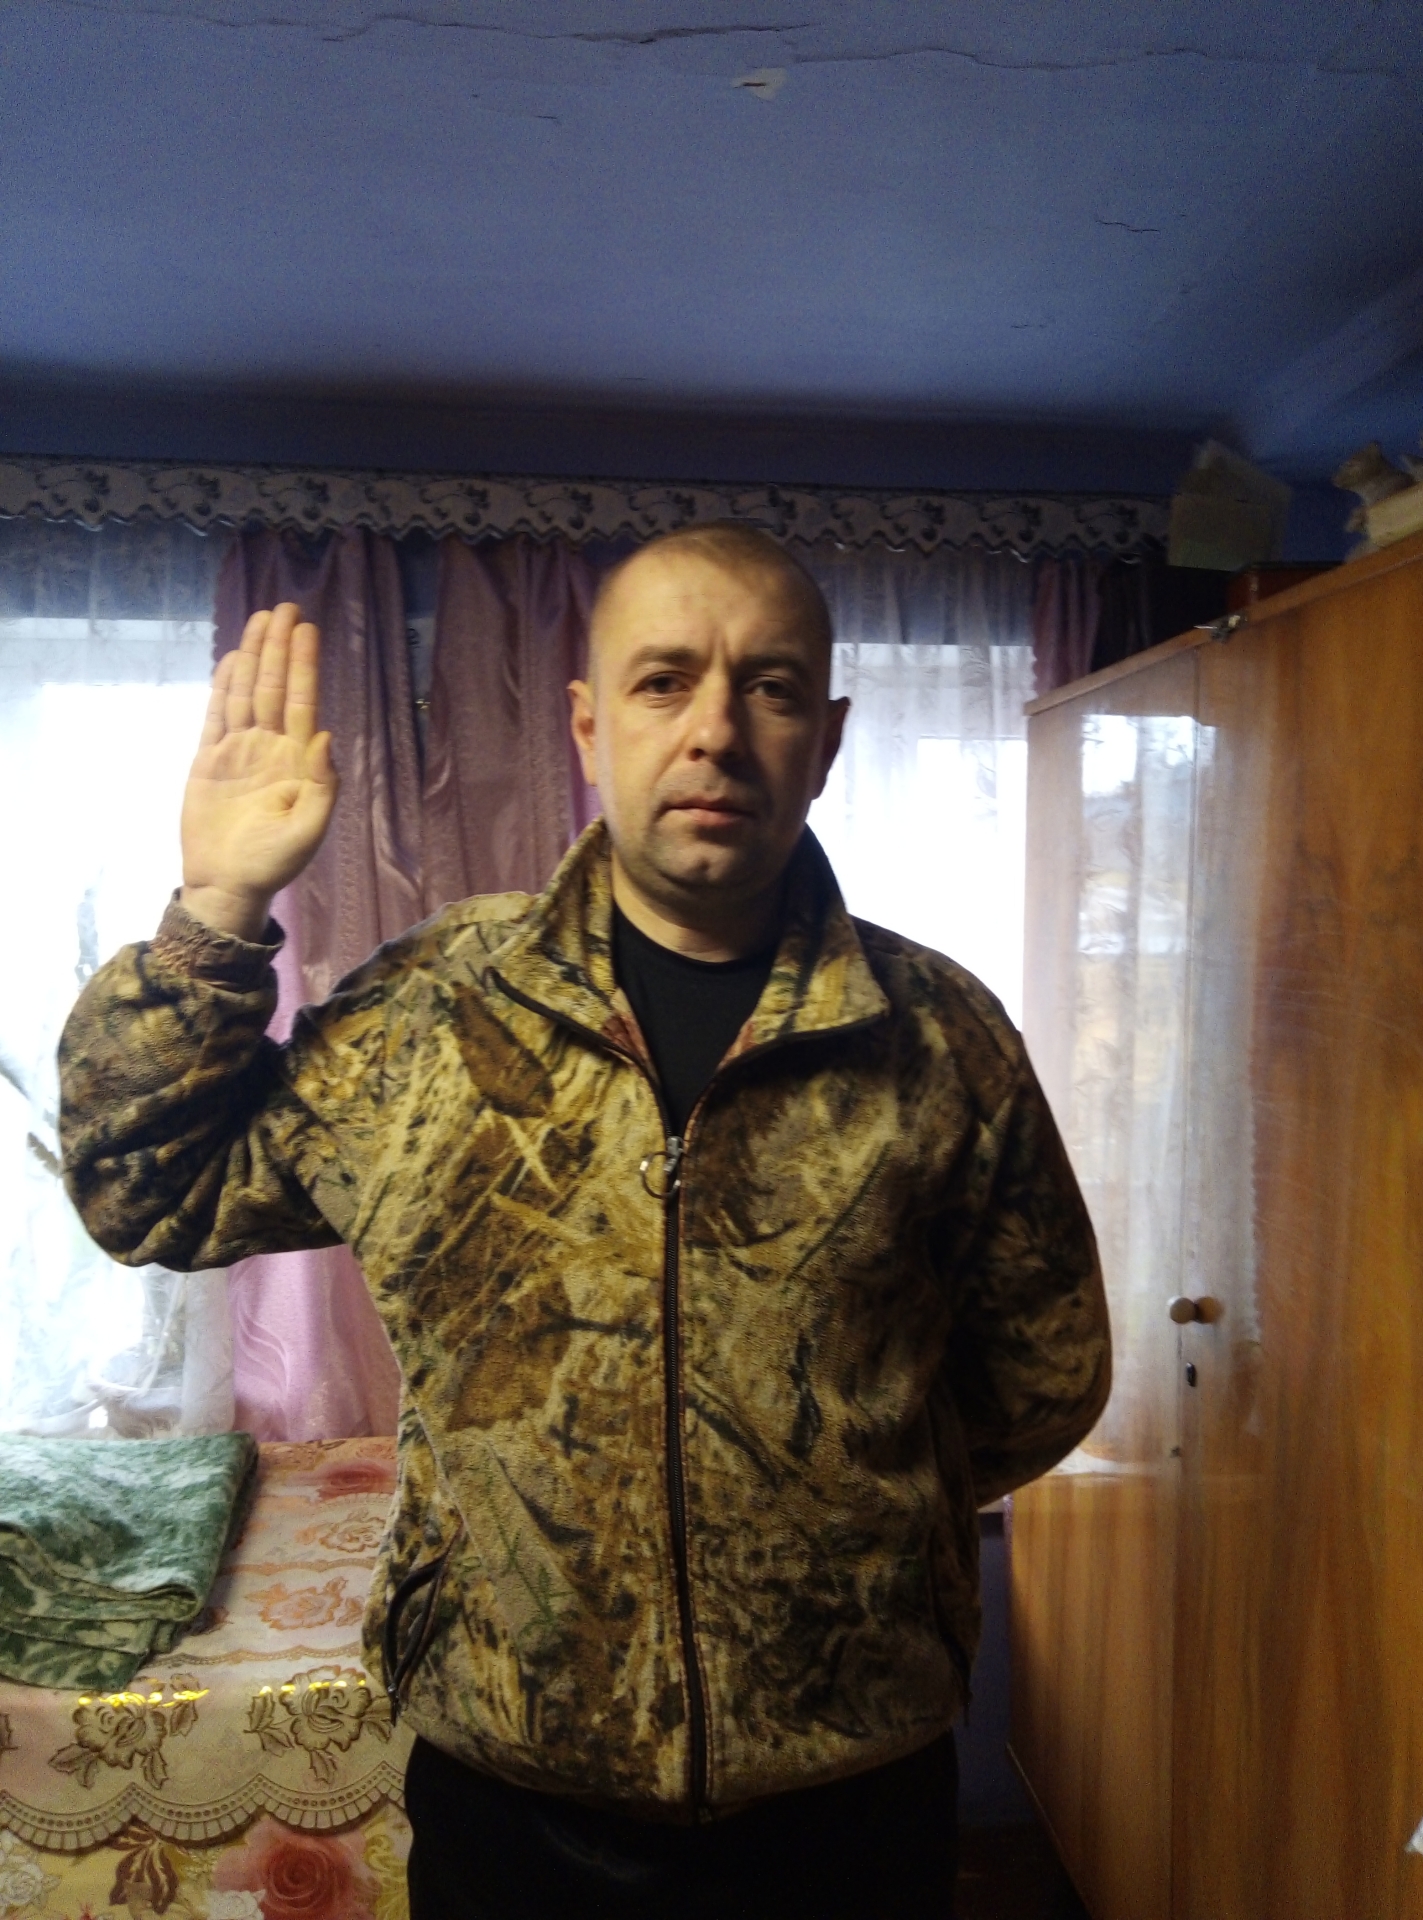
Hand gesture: stop